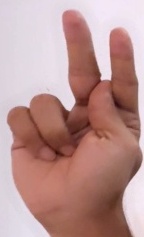
ASL sign: K